HMS Triumph (1903)

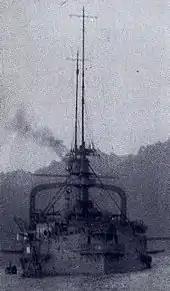
"Triumph" firing at German positions at Qingdao, China, in October 1914

"Triumph" was recommissioned using the crews of demobilised river gunboats, supplemented with two officers, 100 ratings, and six signallers from the Duke of Cornwall's Light Infantry, and was ready for sea on 6 August 1914. "Triumph" took part in operations off the German colony of Qingdao, China in early August 1914, with the intention of stopping German shipping entering or returning to the port. "Triumph", together with the , captured the German merchant ship "Senegambia", laden with coal and cattle, on the morning of 21 August, with "Dupliex" then chasing and eventually capturing a second merchant ship, the "C. Ferd Laeiz". On the evening of 21 August, "Triumph" captured the German merchant ship "Frisia", also carrying coal and cattle. On 23 August 1914, she was attached to the Imperial Japanese Navy's Second Fleet, and after disembarking her Army volunteers at Weihai, participated in the campaign against the German colony at Qingdao. In September, "Triumph", together with the destroyer , escorted a convoy carrying British troops for operations against Qingdao, with "Triumph" taking part in several bombardments of German positions until the capture of Qingdao by the Japanese. "Triumph" was hit by a German shell during a bombardment on 14 October, damaging a mast, and killing one crewman and wounding two more. With Qingdao in Japanese hands, "Triumph" returned to Hong Kong for a refit on 19 November 1914.